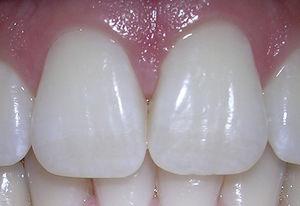
Les incisives sont un type de dents de la denture des mammifères.